Saraiki culture

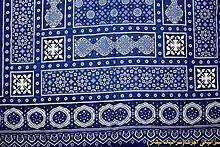
Saraiki Sajarak symbol of the saraiki culture and traditions

Saraiki culture is the culture of the Saraiki people, residing in Pakistan and outside Pakistan.